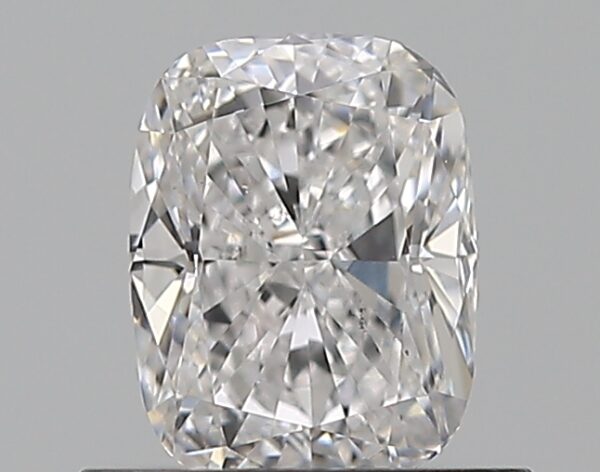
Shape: cushion
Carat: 0.7
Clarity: VS2
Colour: D
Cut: EX
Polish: EX
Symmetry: VG
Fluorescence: F
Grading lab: GIA
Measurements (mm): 5.91 x 4.47 x 3.12